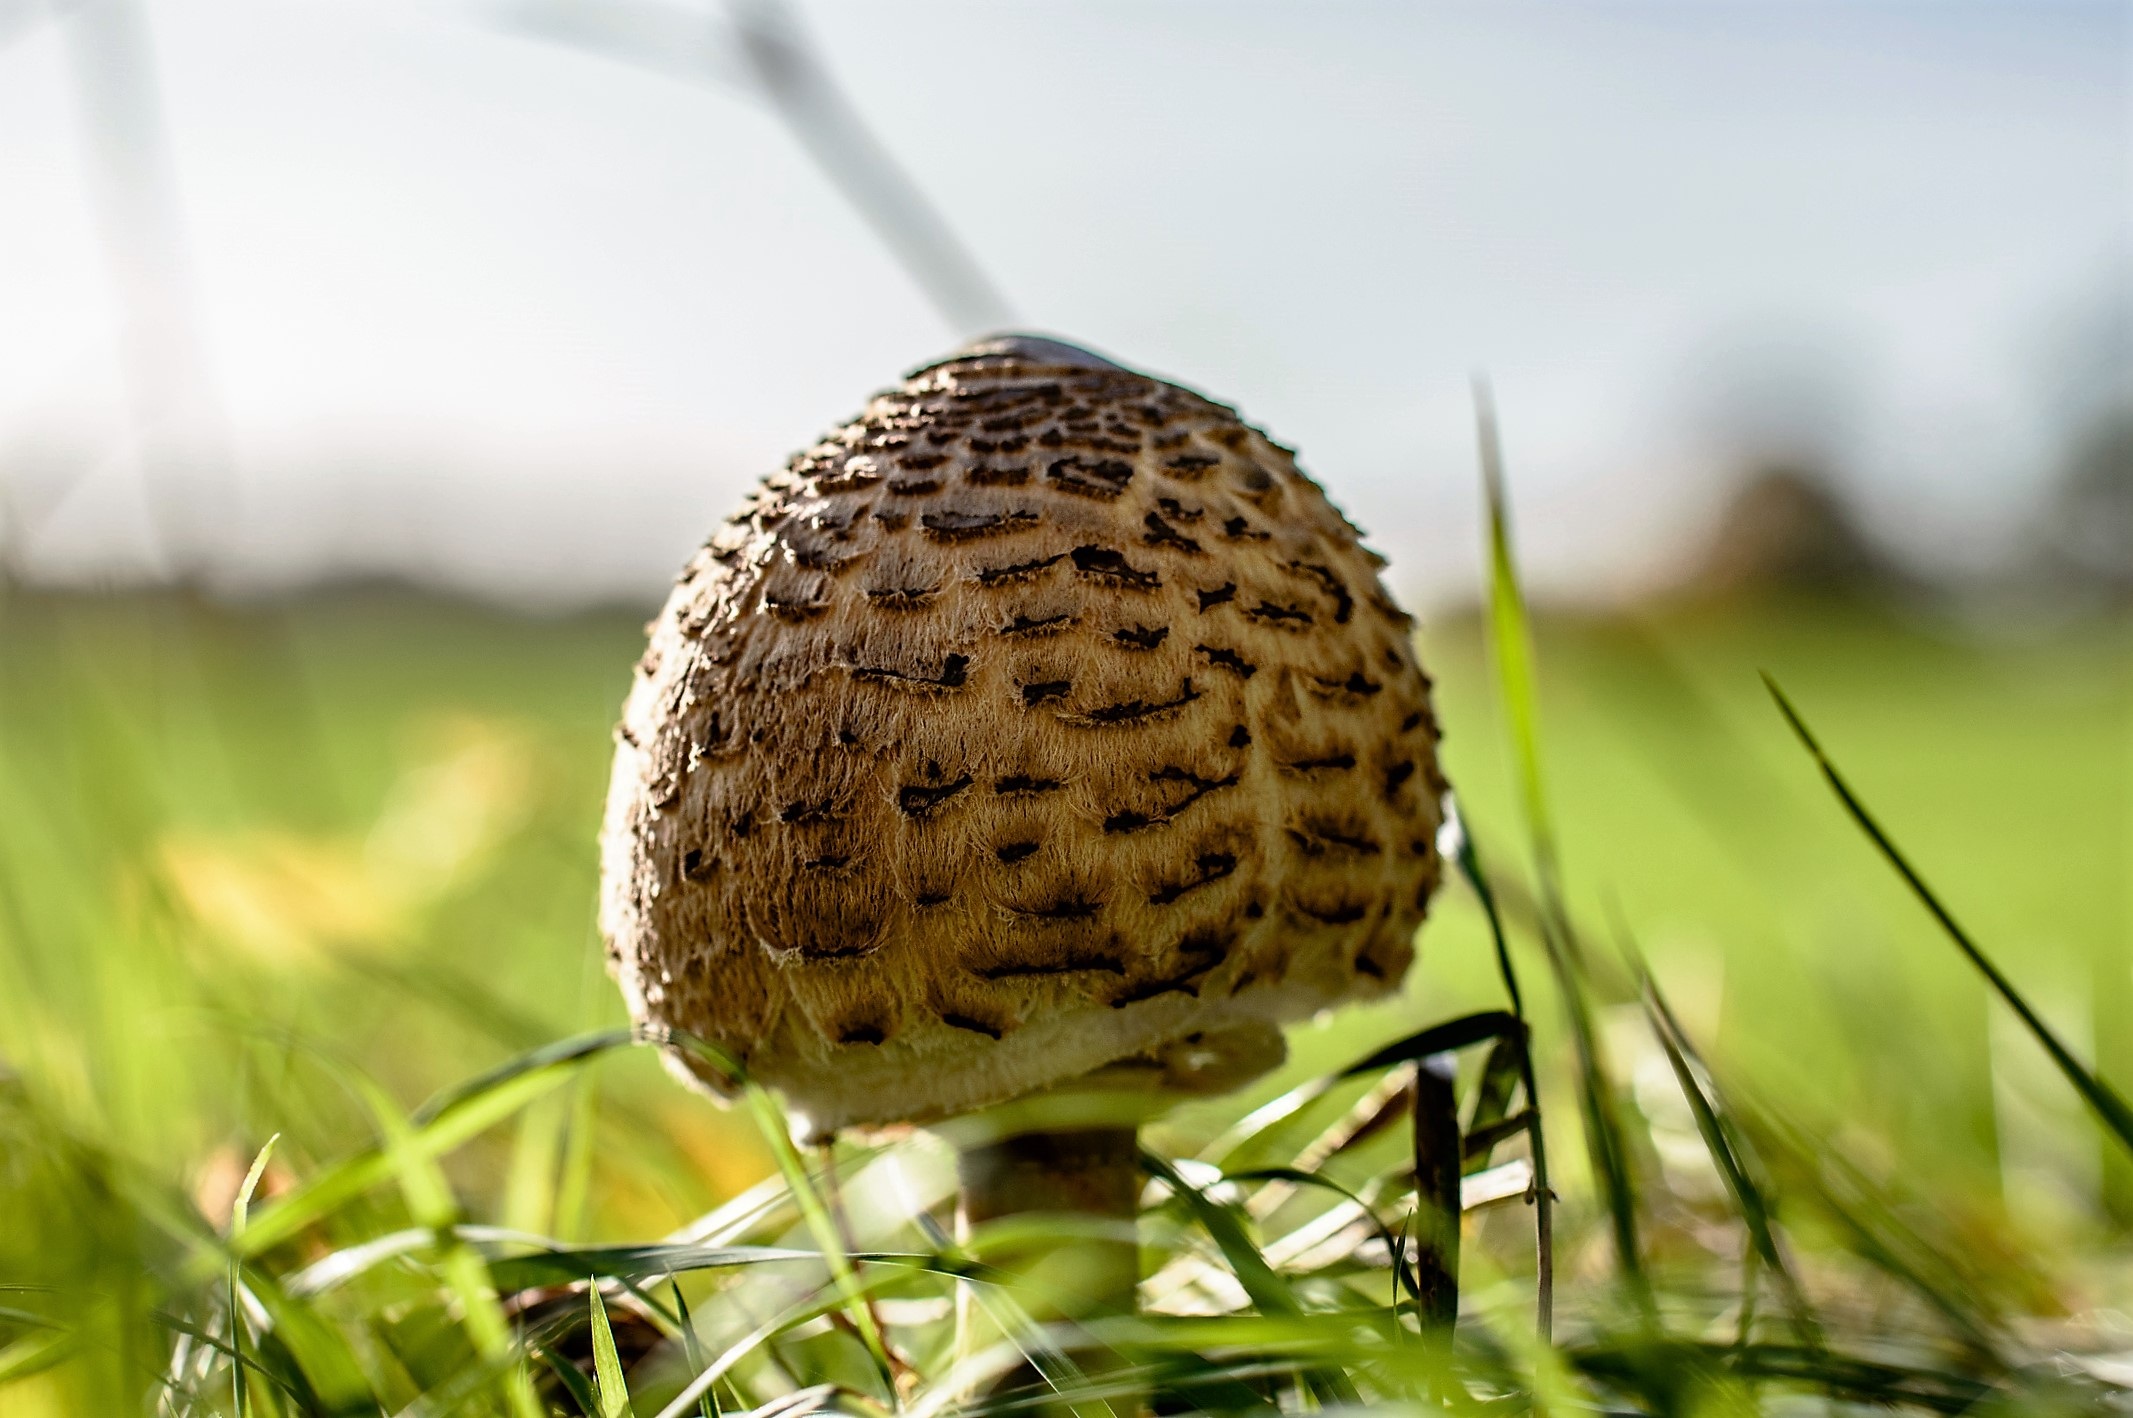
nature, grass, meadow, leaf, flower, wildlife, produce, mushroom, close, flora, fauna, close up, cap, macro photography, mushroom picking, screen fungus, disc fungus, mushroom time, grass family